San Francesco, Sansepolcro

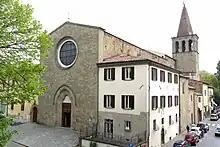
Church of San Francesco in Sansepolcro seen from the terrace of the civic museum

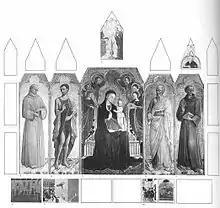
S. Francis Altarpiece.1437-44. Front side. Reconstruction

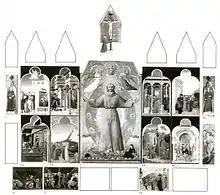
S. Francis Altarpiece.1437-44. Back side. Reconstruction

San Francesco is a Gothic-style, Roman Catholic church and Monastery located in the Piazza of the same name in Sansepolcro, province of Arezzo, region of Tuscany, Italy.